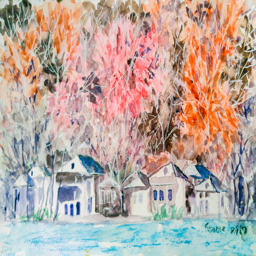
big tree by the river